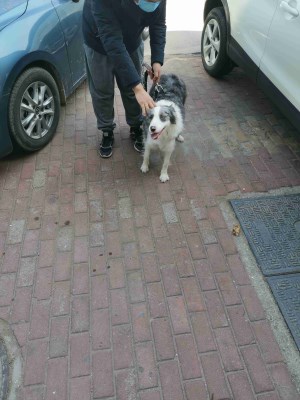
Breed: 2594-n000109-Border_collie